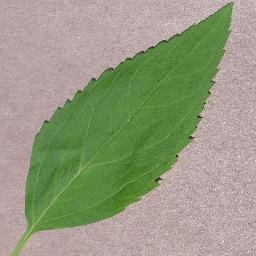
Label: Cherry___healthy